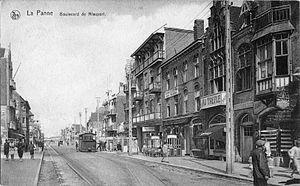
Le tramway de la côte belge ou Kusttram est un tramway qui dessert la côte maritime belge de La Panne à Knokke.